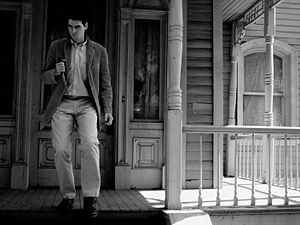
Norman Bates
Norman Bates er en fiktiv karakter skabt af forfatteren Robert Bloch i romanen Psycho og medvirkende i filmene af samme navn.